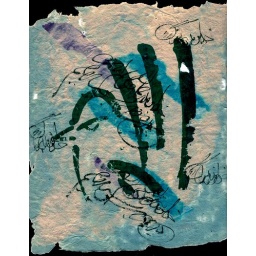
Artist made paper with serigraph bird and calligraphic designs in Pesian (Farsi)